TMZ

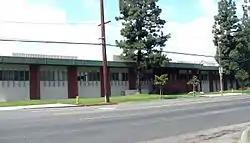
Victory Studios in Glendale, California (pictured here in 2007), where TMZ launched. TMZ later relocated to Sunset Blvd, Los Angeles. Since April 2013, TMZ is located in Playa Vista, California.

Since 2005, TMZ has signed New Line Cinema, Hilton Hotels, Chrysler and Revlon as charter advertisers to their website. "The New York Times" cited TMZ as "one of the most successful online ventures of the last few years." In October 2008, the "New York Times" reported that TMZ, at the time, was receiving more than 10 million viewers every month.